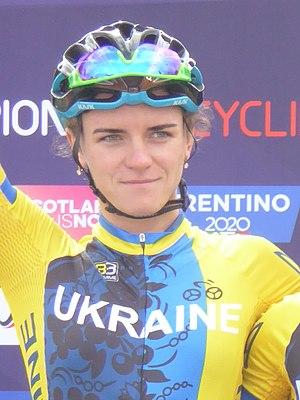
Olga Shekel est une coureuse cycliste ukrainienne. Elle est notamment médaillée d'argent du championnat d'Europe du contre-la-montre espoirs 2015.